Hull and Barnsley Railway

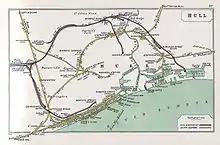
1914 Railway map of Hull. H&BR lines are shown in violet.

The majority (eighty eight) of the bridges were of plate girder construction with usually three plate sides (one central) supporting cross-beams on which the track was supported. For longer spans a girder "N" truss design was used These larger bridges incorporate rollers on one end to allow for the thermal expansion of the bridge. For other long spans, and for the two swing bridges on the line (Ouse and Hull bridges), open girder truss of approximately parabolic shape (open truss bowstring) were used. Both swing bridges were manufactured by Messrs. Handyside of Derby.